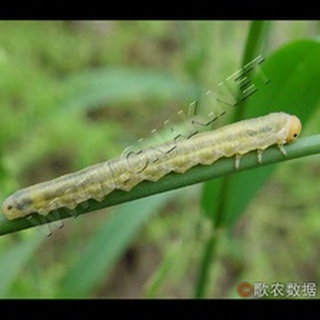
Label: wheat_stem_fly